Transport in China

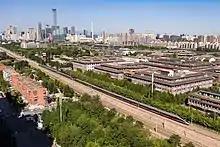
High speed train passing the Beijing central business district

The high-speed service is mainly operated by China Railway High-speed. HSR developed rapidly in China over the past 15 years thanks to generous funding from the Chinese government. With ridership exceeding 1.44 billion in 2016, China's HSR service was the most heavily used in the world. In 2016, the network is the longest in the world and accounted for about two-thirds of the world's high-speed rail tracks and operated with 2,595 high-speed trains, accounting for about 60 percent of all global high-speed trains.